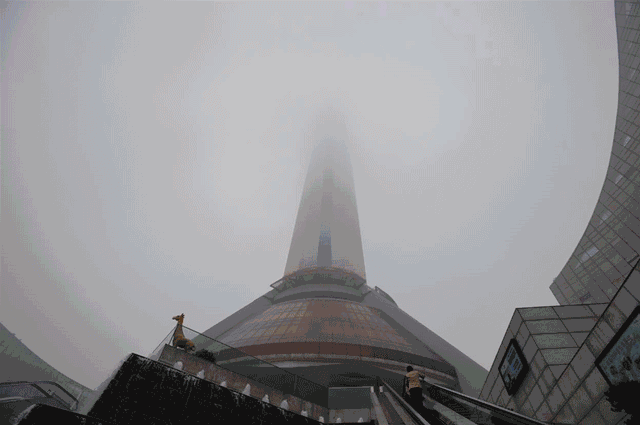
Weather: foggy or hazy